Sebastián de Belalcázar

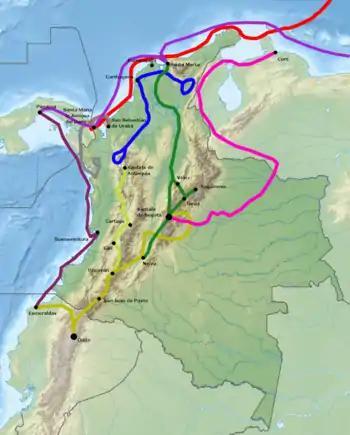
Routes of Spanish conquest in Colombia. De Belalcázar's approximate route from Quito to Bogotá in olive green. De Quesada's route in dark green

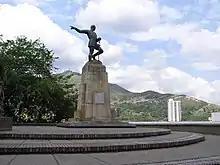
Statue of Sebastián de Belalcázar in the Colombian city of Santiago de Cali

Moving northward into present day Colombia in search of "El Dorado" in 1535, he entered the Cauca River Valley, founding the southwestern Colombian cities of Santiago de Cali in 1536, and Pasto and Popayán (next in importance after Quito) in 1537. Crossing overland to the Magdalena River Valley, he entered the highlands of central Colombia, which had also been reached by Gonzalo Jiménez de Quesada and Nikolaus Federmann, a German, in 1539. The three presented their dispute before King and Holy Roman Emperor Charles V. The King granted Belalcázar rule of the area with the title of governor of Popayán and the honorary title of adelantado in May 1540. As so often happened among the conquistadors, land squabbles developed again, this time between Belalcázar and Pascual de Andagoya (1495–1548), who also claimed the governorship of Popayán. Belalcázar successfully defended his lands, and took over some of Andagoya's. He then intervened in a disagreement between supporters of the families of Pizarro and Almagro in Perú. In 1546, he ordered the execution of Jorge Robledo, who governed a neighboring province in yet another land-related vendetta. He was put to trial in absentia in 1550, convicted and condemned to death for the death of Robledo, and other offenses pertaining to his constant involvement in the various wars between other conquistadors. A victim of his own ambition, he died in 1551 before he could begin the voyage back to Spain to appeal the decision, in Cartagena, Colombia.